Lucerne Valley, California

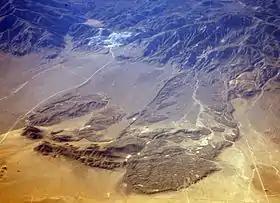
The Blackhawk Landslide

The majority of Lucerne Valley's zoning consists of Rural Residential, Resource Conservation and Residential zones.